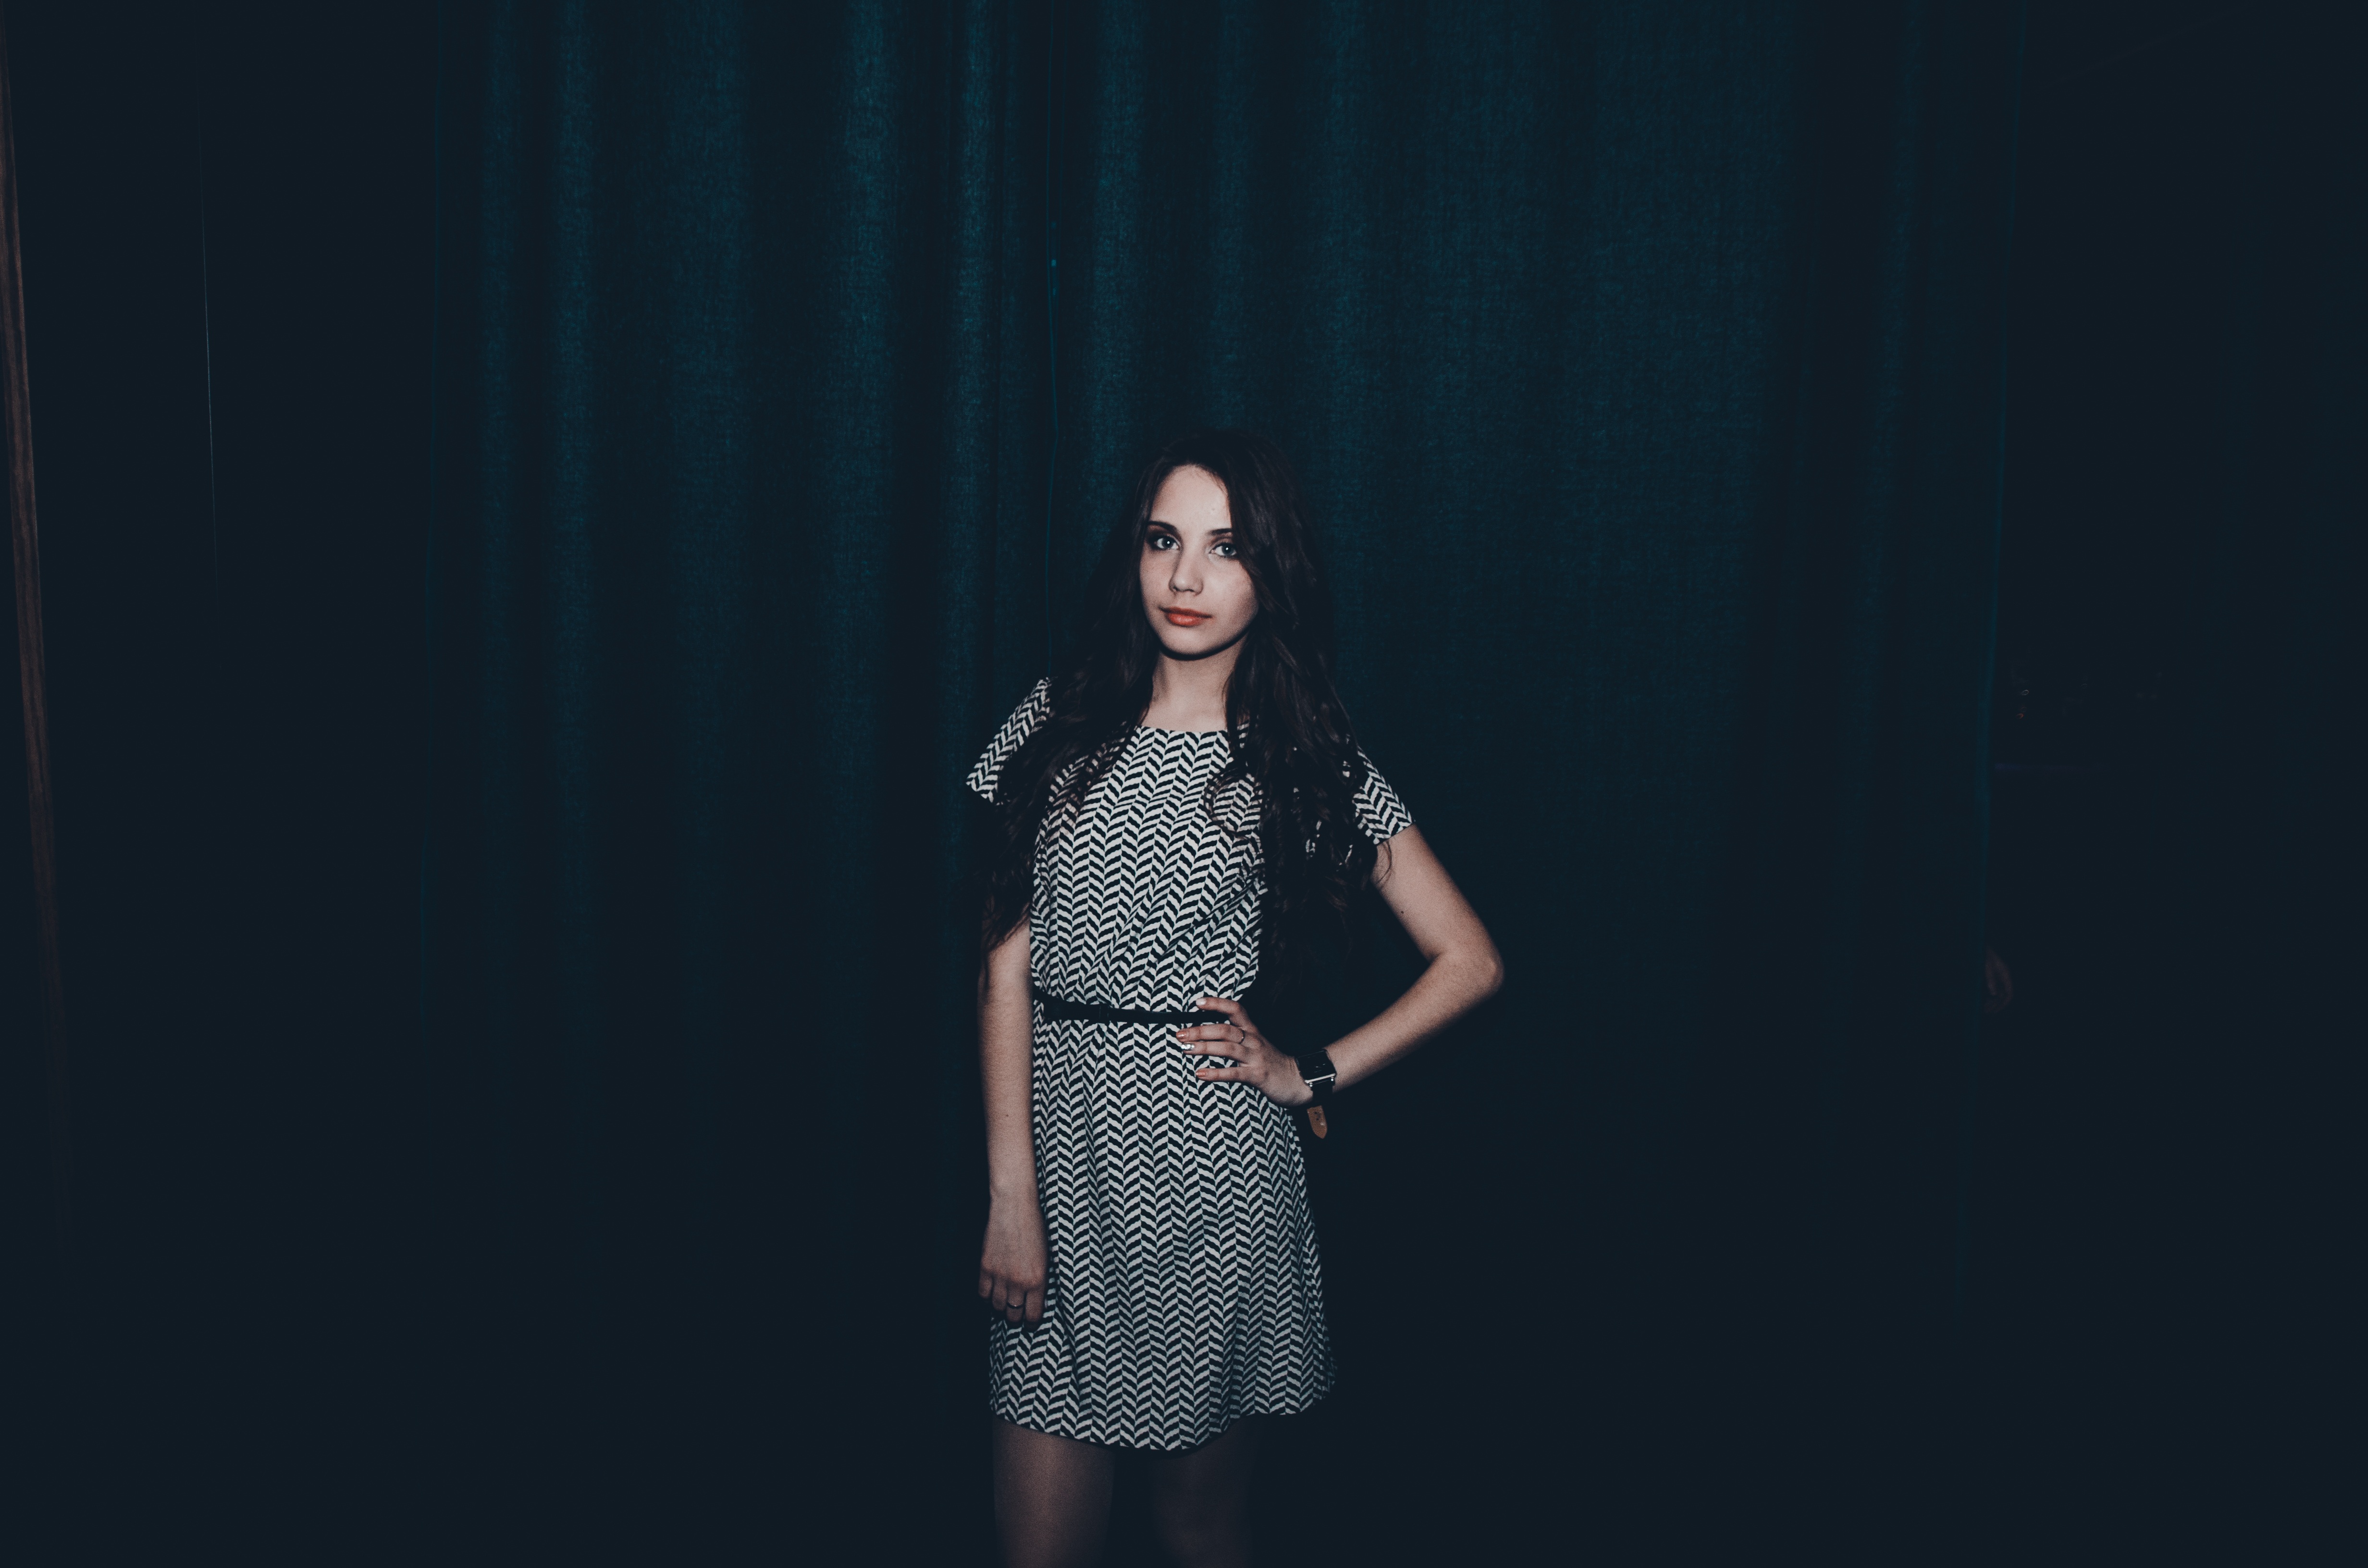
girl, woman, hair, view, female, portrait, model, young, youth, fashion, blonde, jacket, hairstyle, long hair, girls, dress, hands, legs, singing, beauty, style, armchair, posture, smiles, dark background, cosmetics, erotic, photo shoot, light background